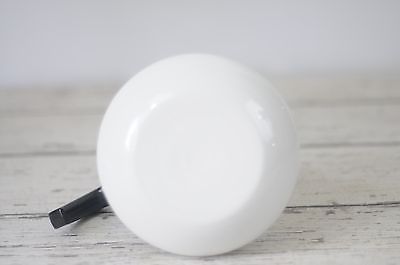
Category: kettle